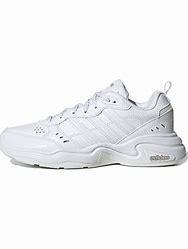
Brand: adidas
Model: neo Adidas NEO Strutter